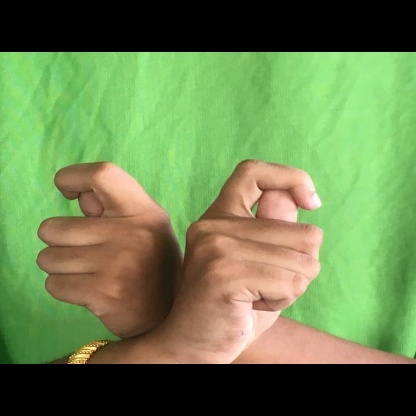
Mudra: Berunda